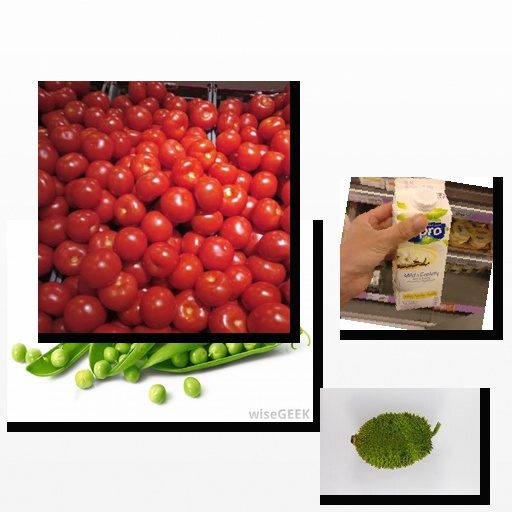
Food items: vanilla_soyghurt, peas, tomato, spiny_gourd